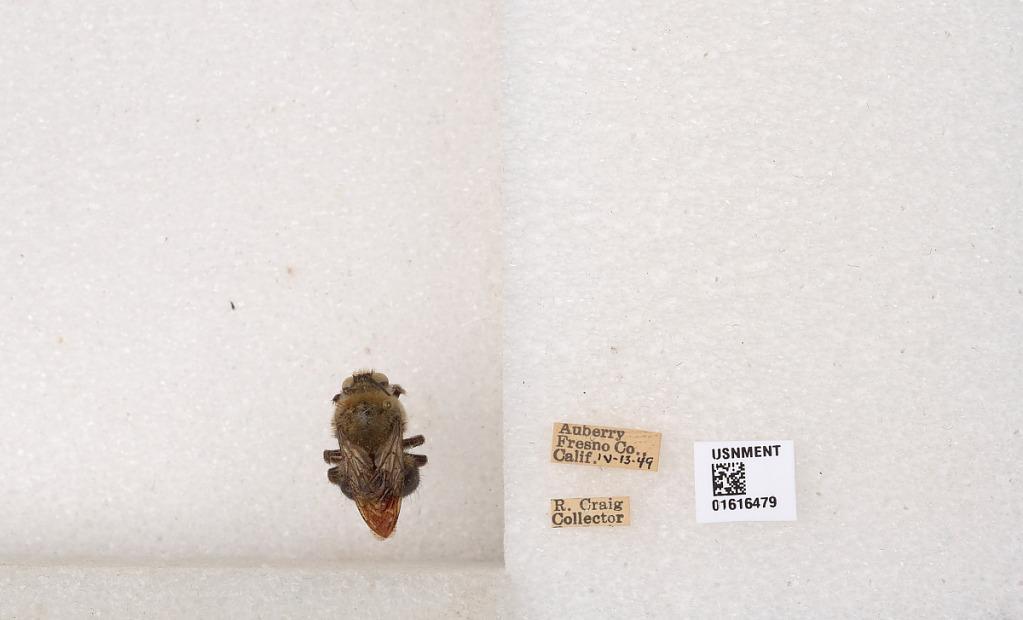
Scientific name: Xylocopa (Notoxylocopa) tabaniformis orpifex Smith
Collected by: R. Craig
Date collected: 1949-4-13
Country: United States
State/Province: California
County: Fresno
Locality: Auberry
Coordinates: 37.0808, -119.485